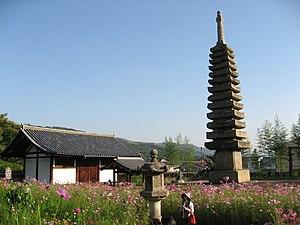
Cette liste présente les éléments architecturaux du Japon datant de l'époque de Kamakura désignés biens culturels importants.
Le Hannya-ji 般若寺, littéralement : « temple Prajna » est un temple bouddhiste situé dans la ville de Nara au Japon. Fondé par le prêtre Ekan en 629 au cours de la période Asuka, il est consacré à Monju Bosatsu-zo. Après un incendie, il est reconstruit au cours de l'époque de Kamakura.